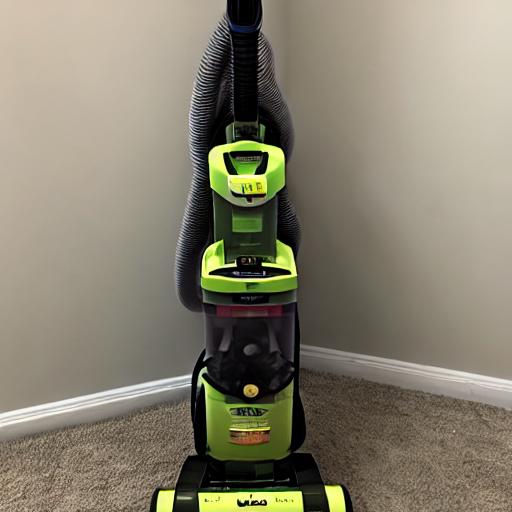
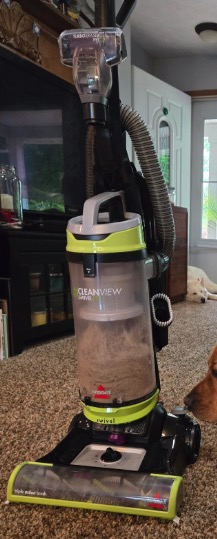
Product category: items_vacuum
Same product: no